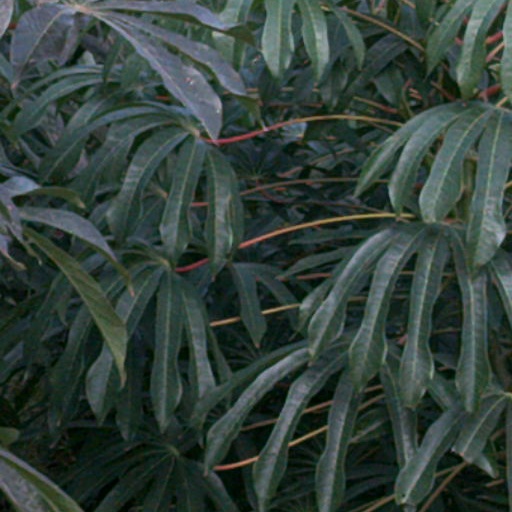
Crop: cassava